125 mm smoothbore ammunition

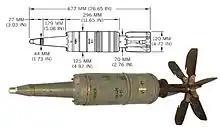
3BK14M HEAT round

Improved warhead. Entered service estimated 1978, replacing steel liner with a copper liner. Improved wave-shaping booster.